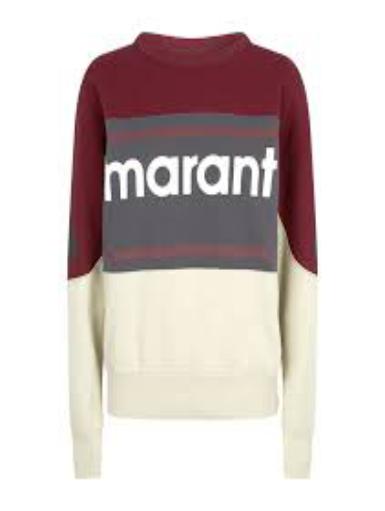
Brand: Isabel Maran-1
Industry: Clothes